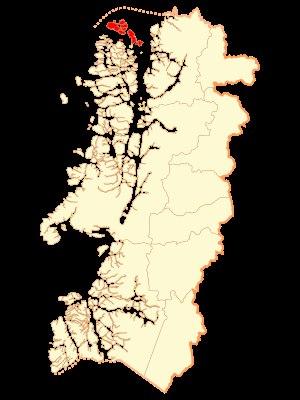
Guaitecas est une commune du Chili faisant partie de la province d'Aisén, elle-même rattachée à la Région d'Aysén del General Carlos Ibáñez del Campo. La commune occupe l'archipel de las Guaitecas situé dans le sud du pays. Sa population concentrée dans l'île d'Ascensión vit principalement des ressources de la mer et de l'exploitation des forêts de cyprès de las Guaitecas.